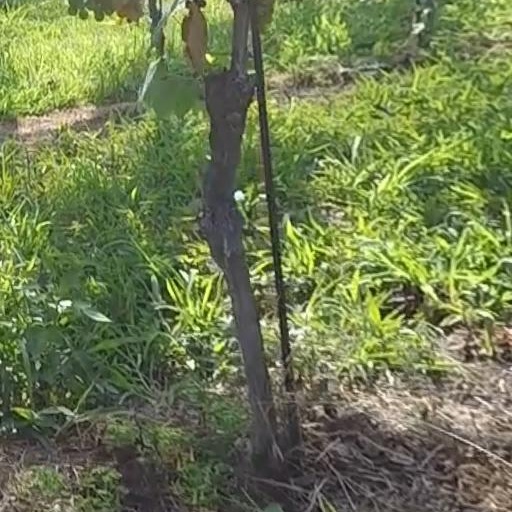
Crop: grape